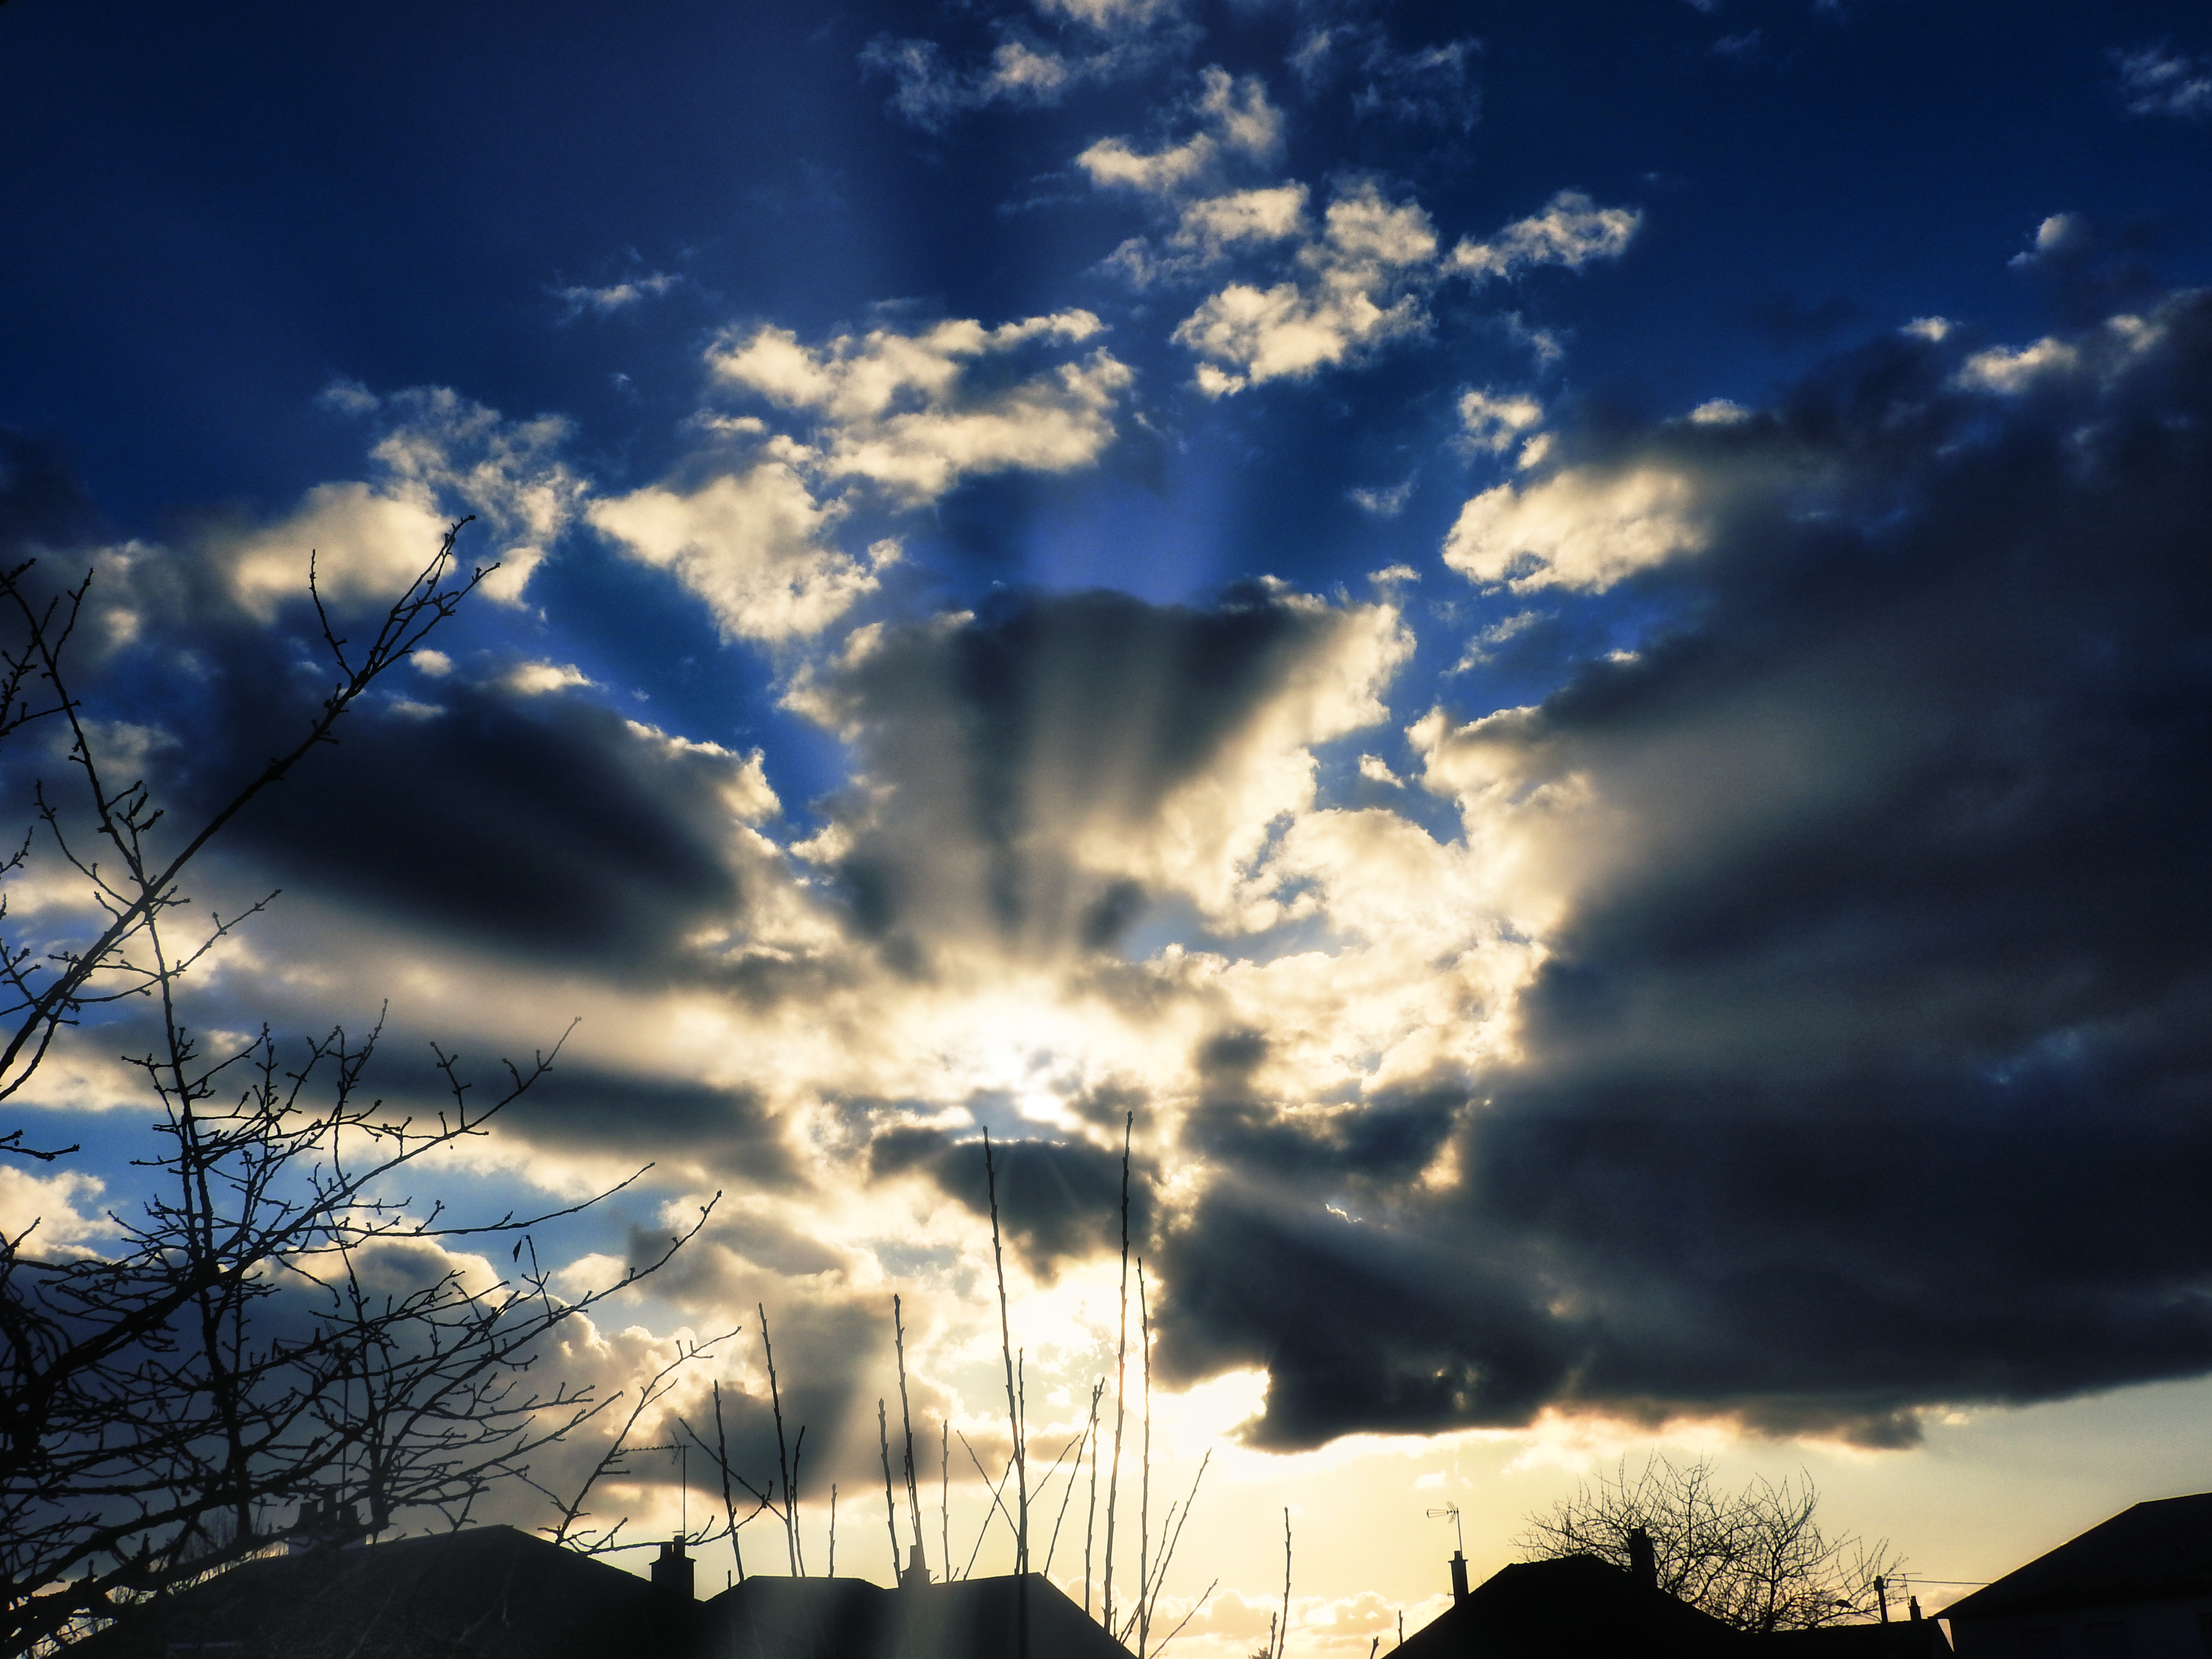
sunset, nature, cloud, dusk, light, half light, sky, atmosphere, plant, azure, world, natural landscape, afterglow, electricity, overhead power line, cumulus, sunrise, astronomical object, rural area, horizon, sun, landscape, calm, darkness, dawn, electric blue, backlighting, space, grass, winter, meteorological phenomenon, heat, evening, hill, wind, city, electrical supply, grassland, tree, public utility, wire, ocean, night, silhouette, reflection, red sky at morning, freezing, monochrome photography